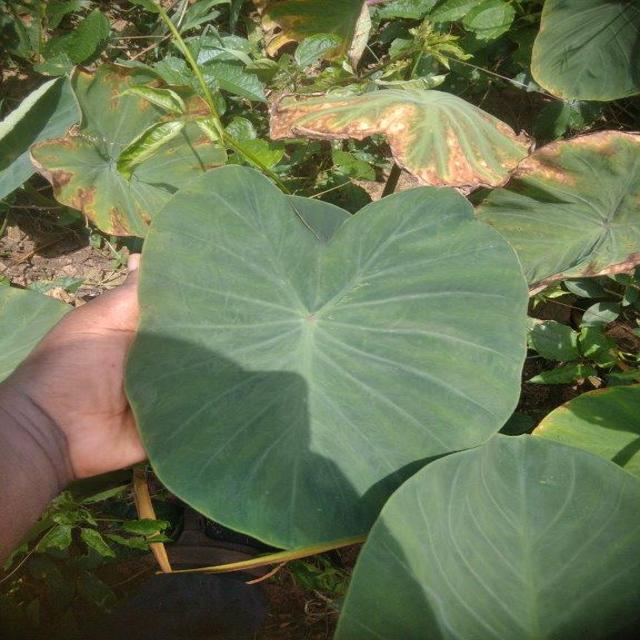
Label: Healthy